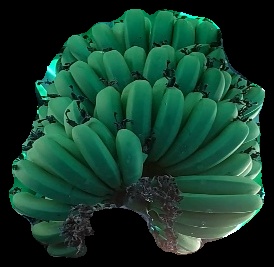
Variety: pachbale
Grade: grade1